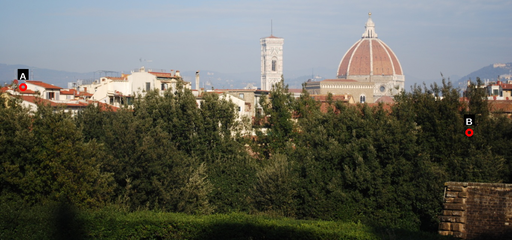
Question: Two points are circled on the image, labeled by A and B beside each circle. Which point is closer to the camera?
Select from the following choices.
(A) A is closer
(B) B is closer
Answer: B